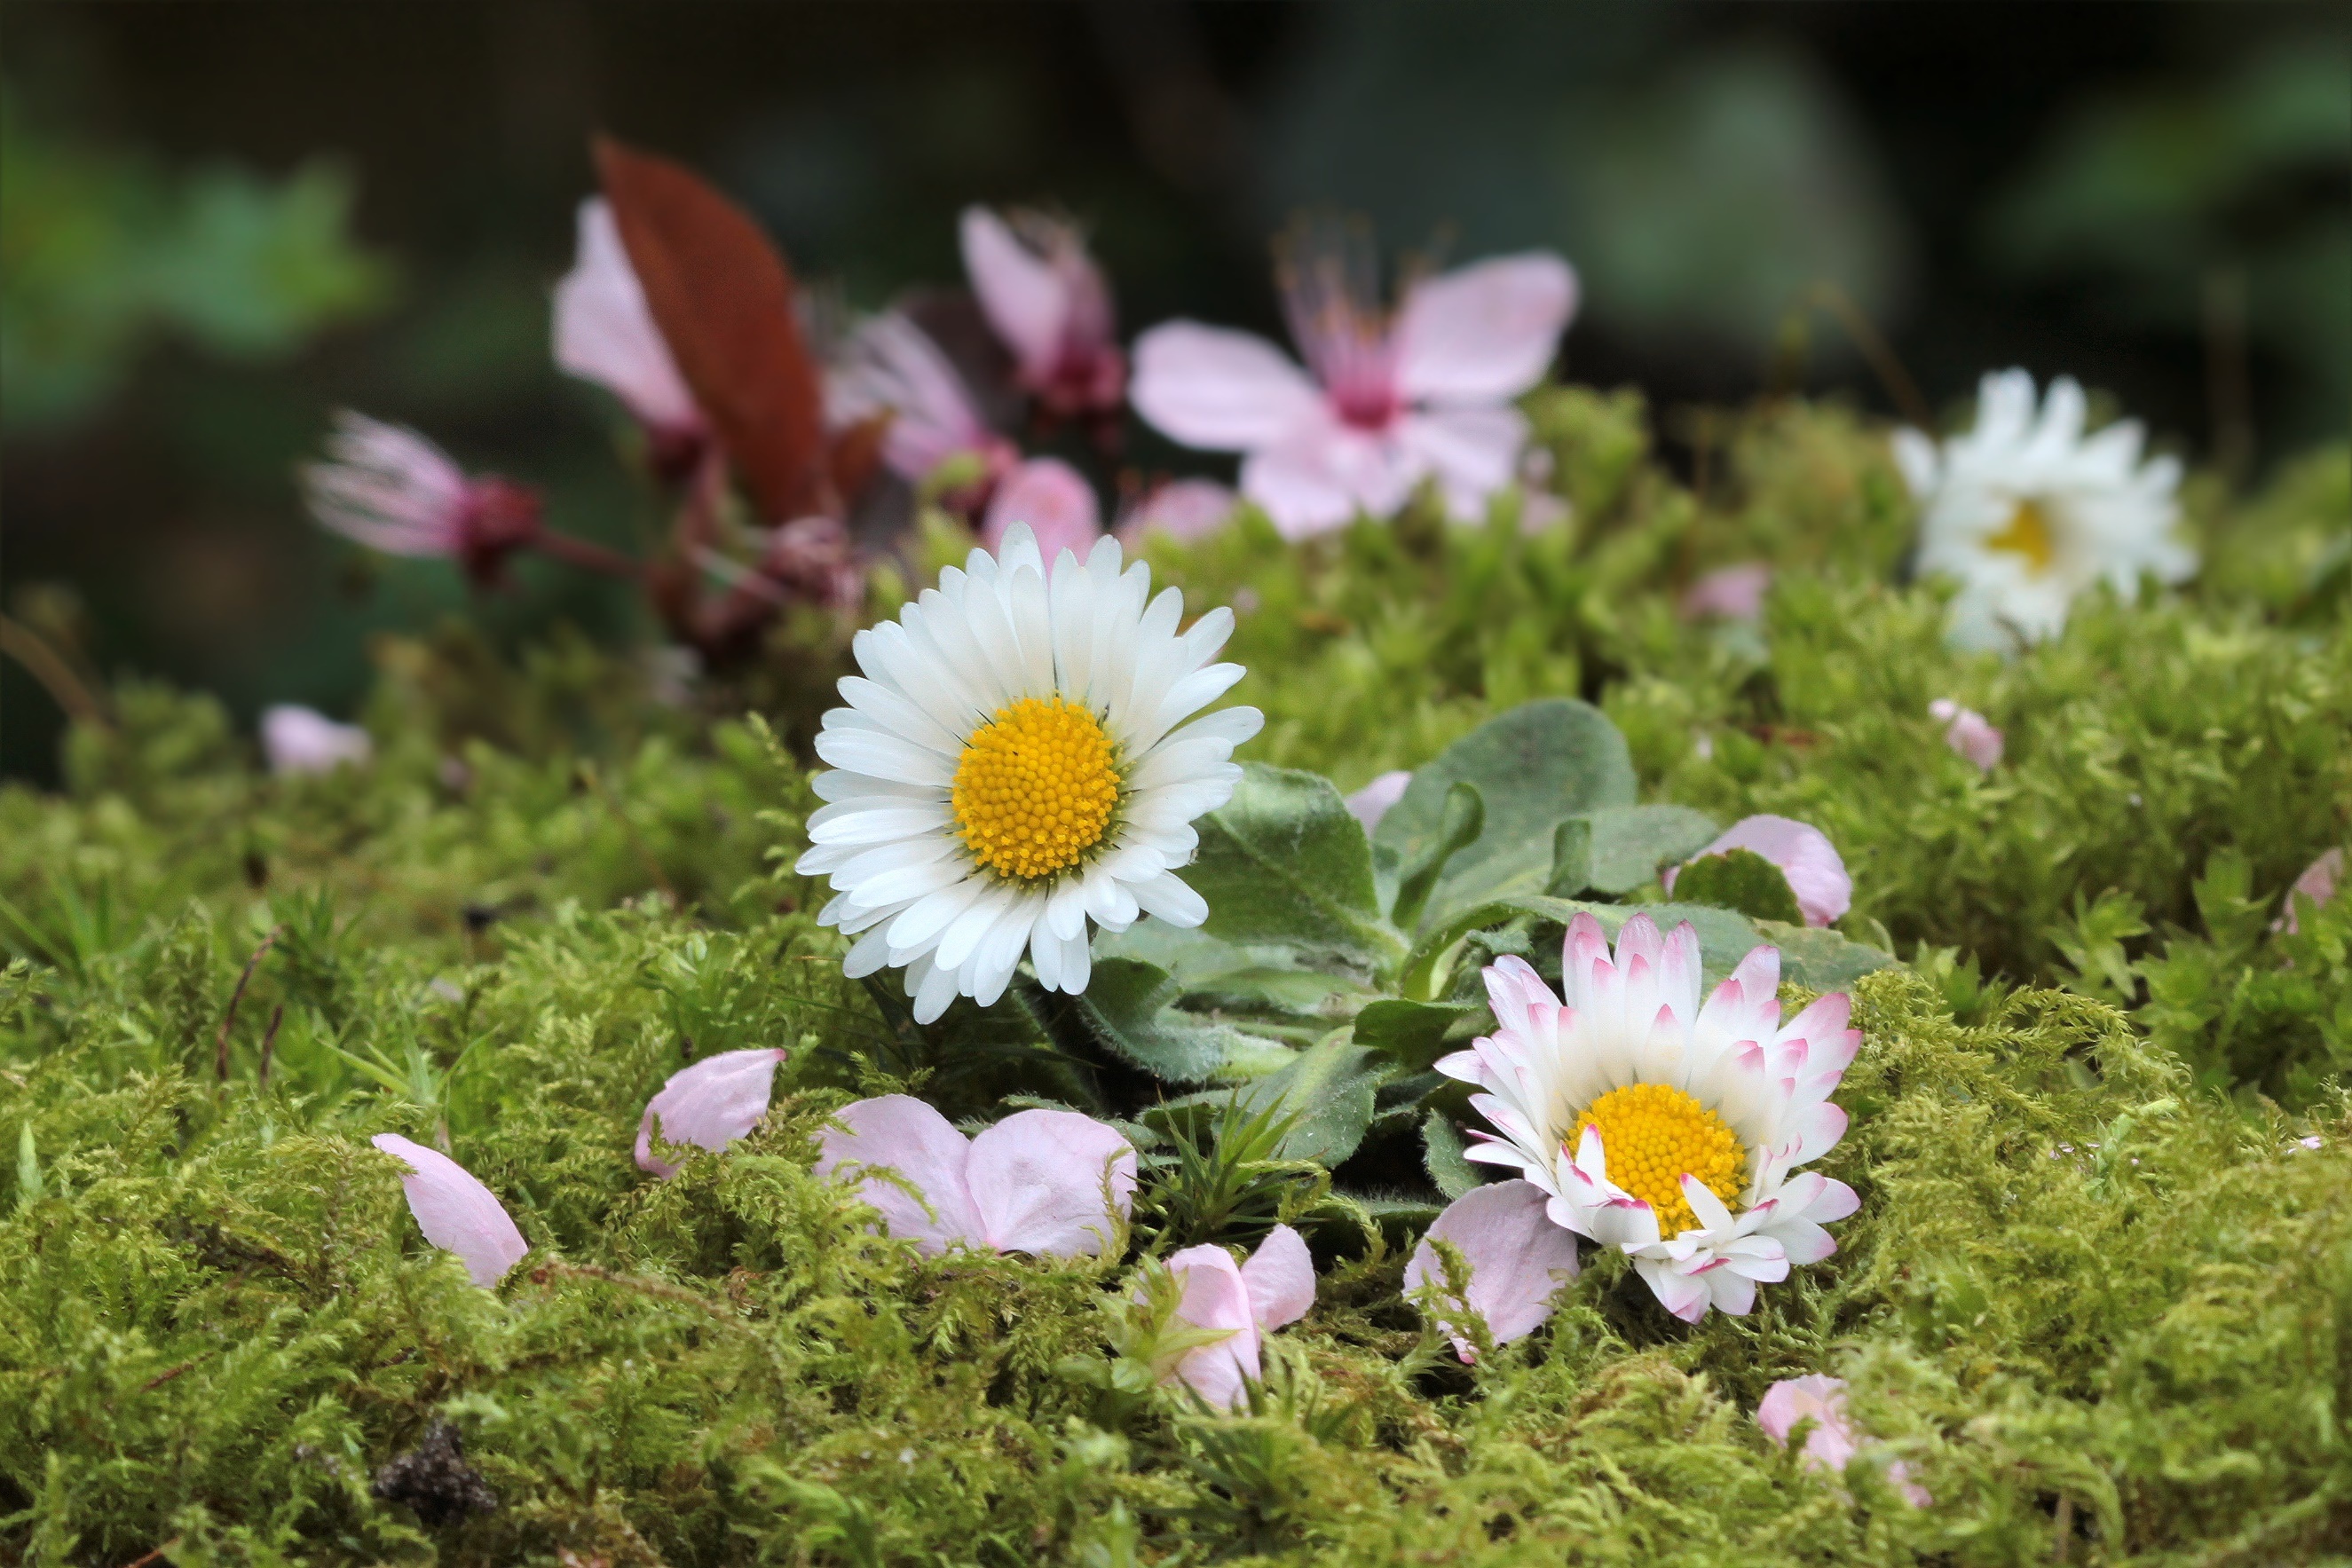
nature, grass, blossom, plant, lawn, meadow, flower, petal, daisy, spring, botany, garden, flora, wildflower, flowers, macro photography, flowering plant, daisy family, annual plant, land plant, marguerite daisy